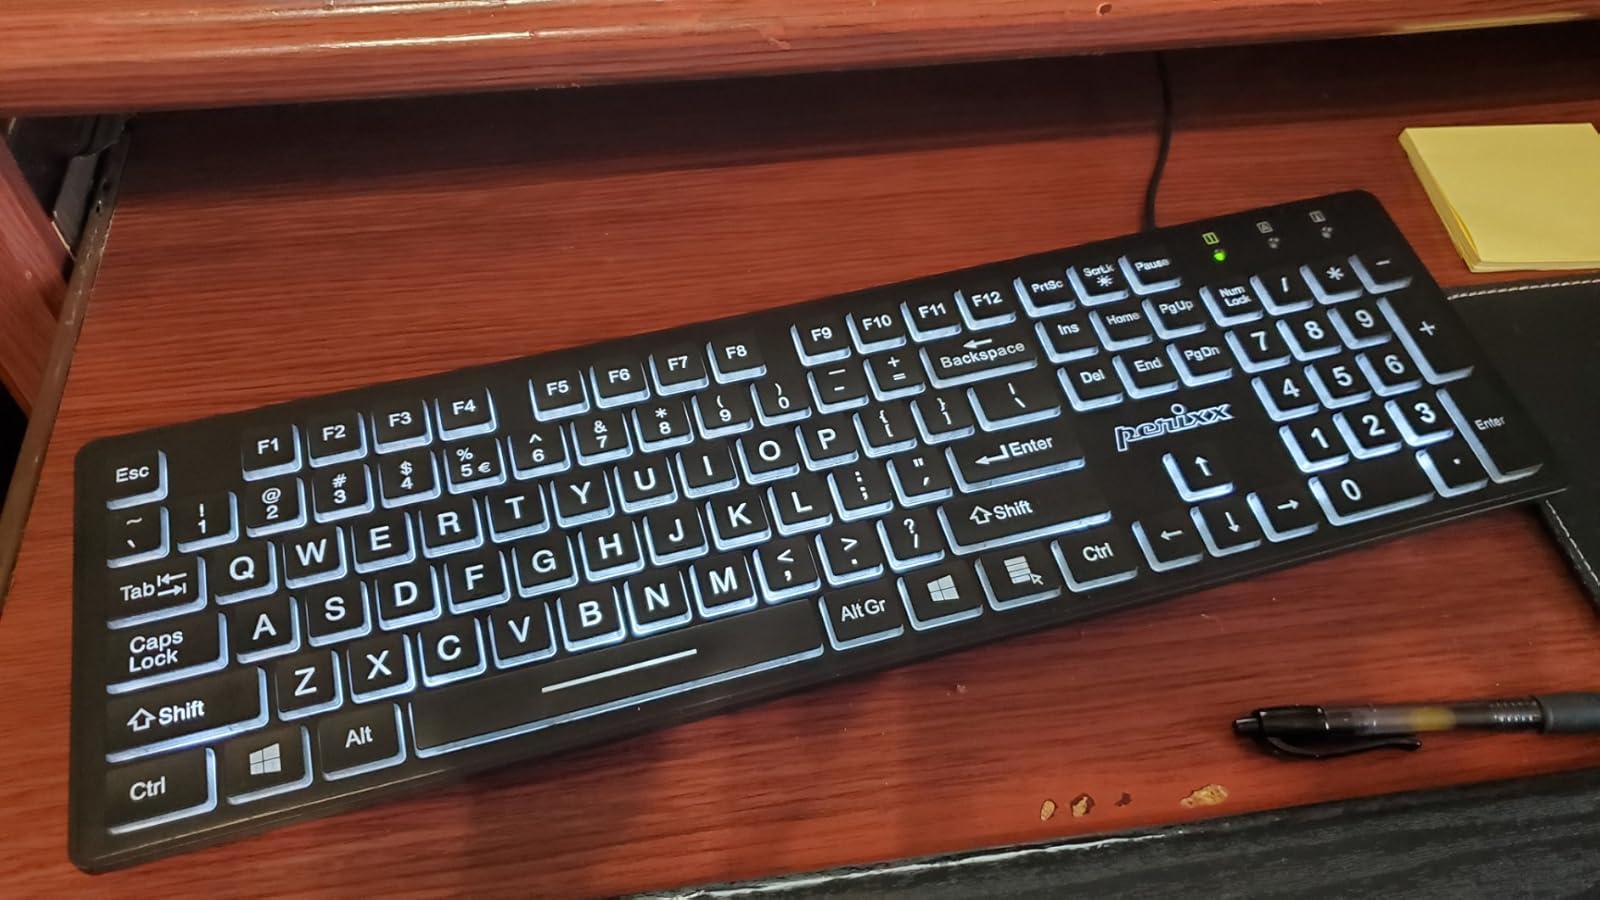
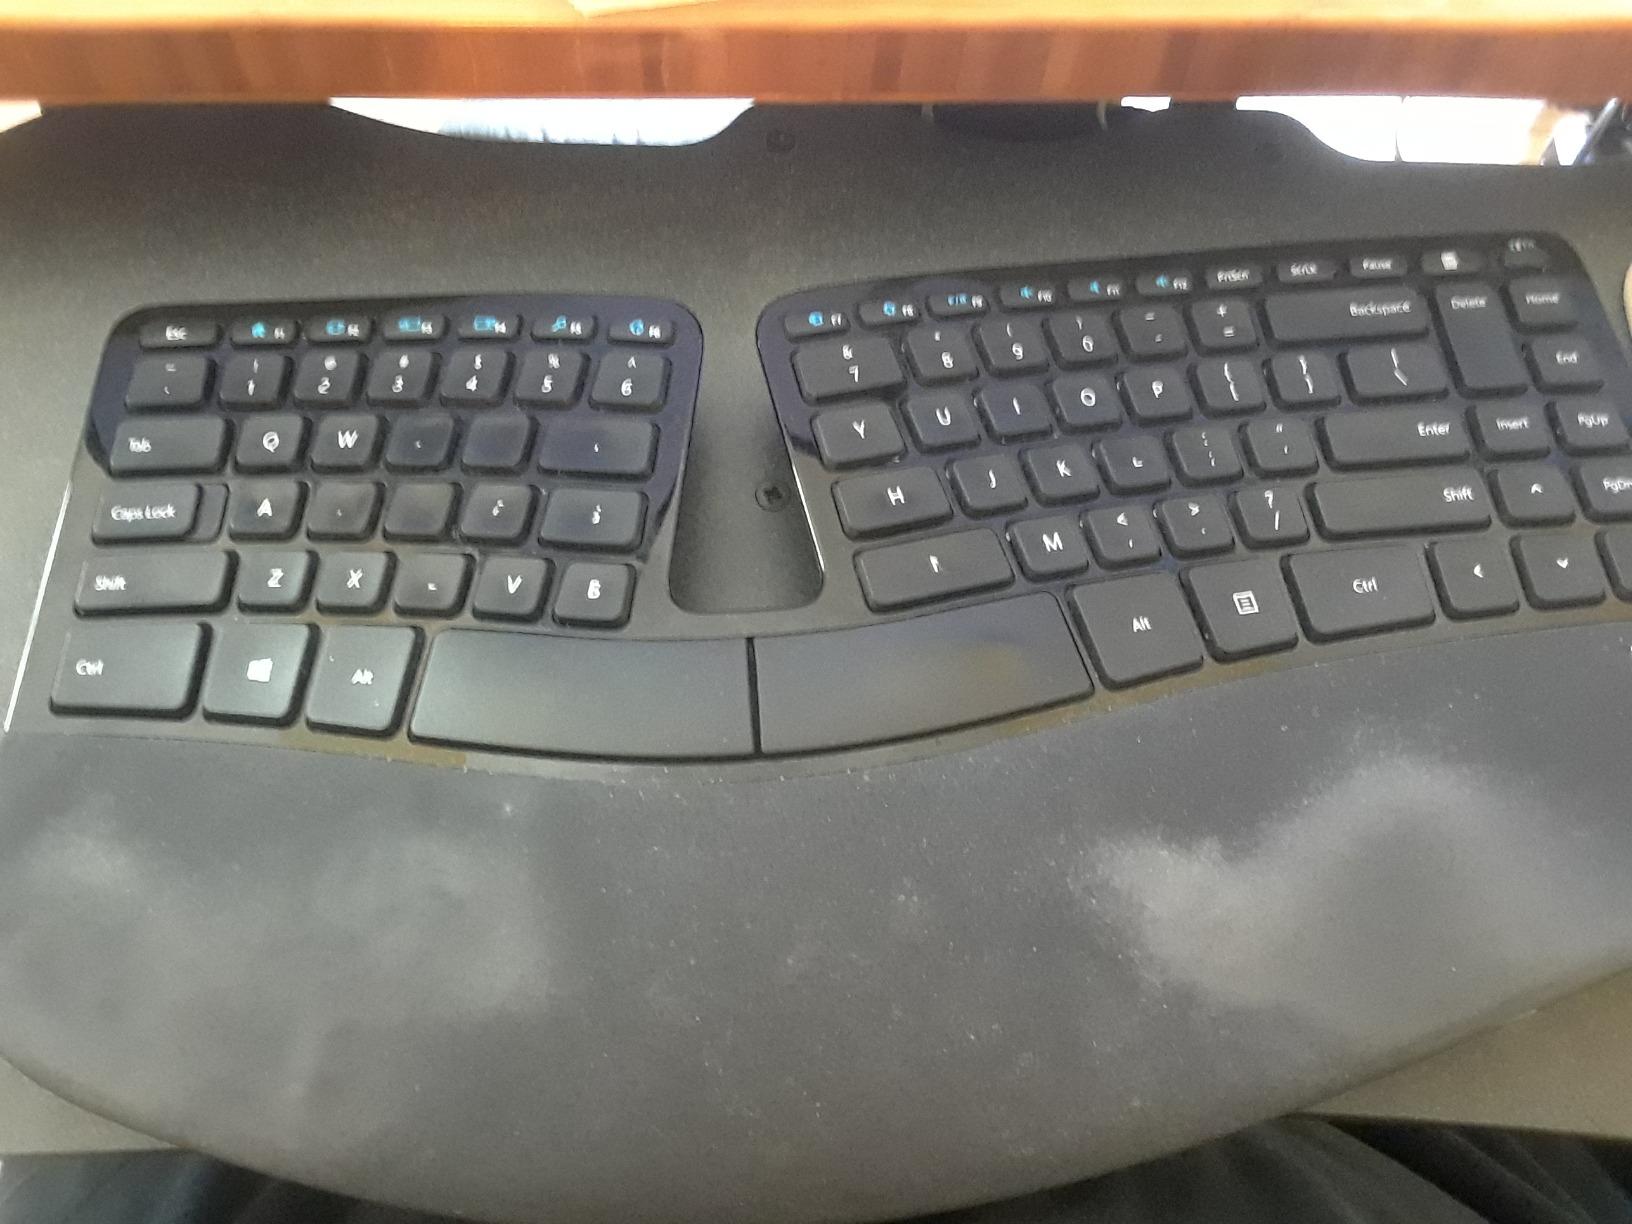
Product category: keyboard
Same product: no